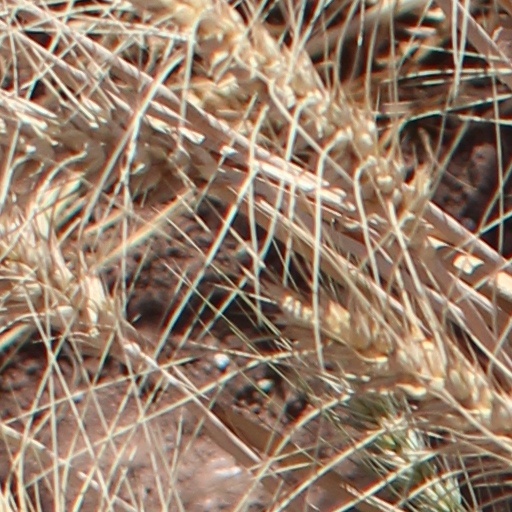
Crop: wheat